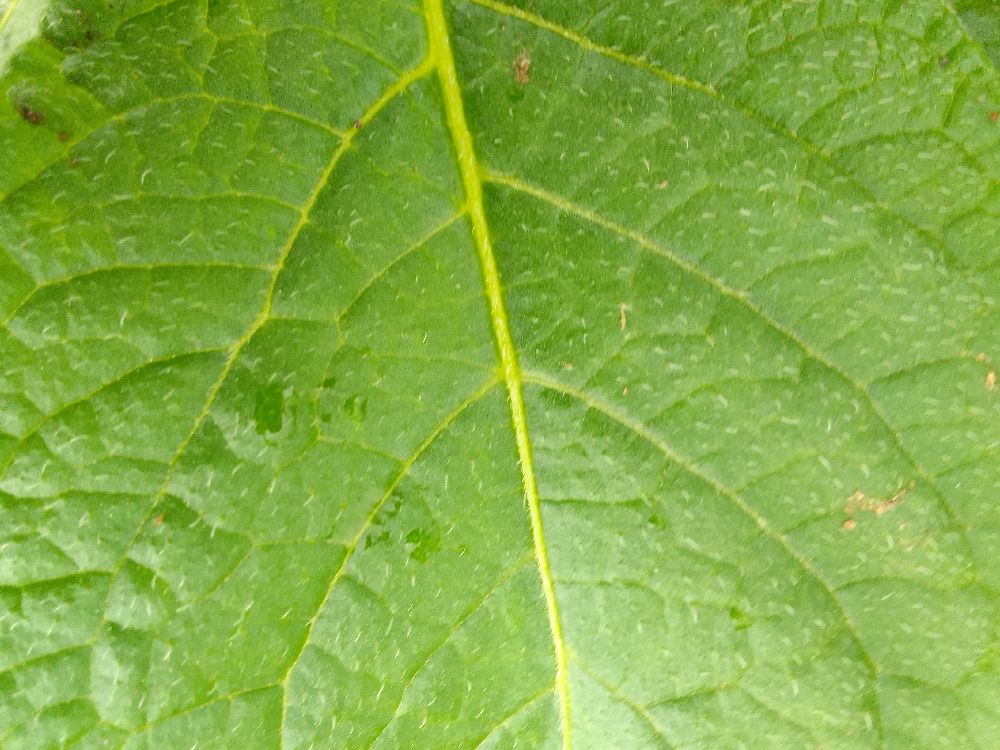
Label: Healthy